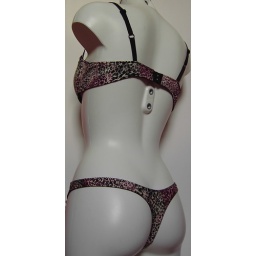
Underwired and padded bra with matching thong in animal printed viscose with black lace and pink bows. Handmade by Queen B.